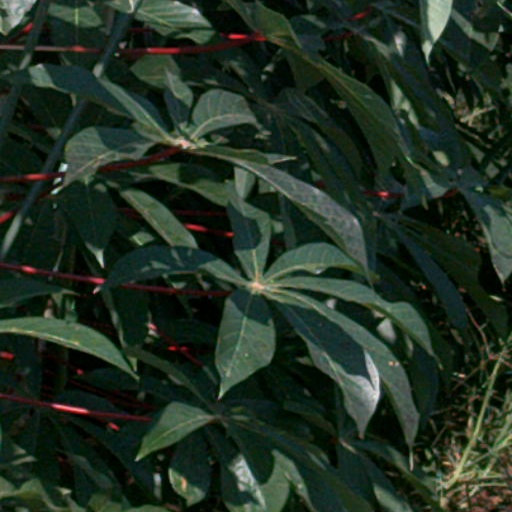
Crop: cassava